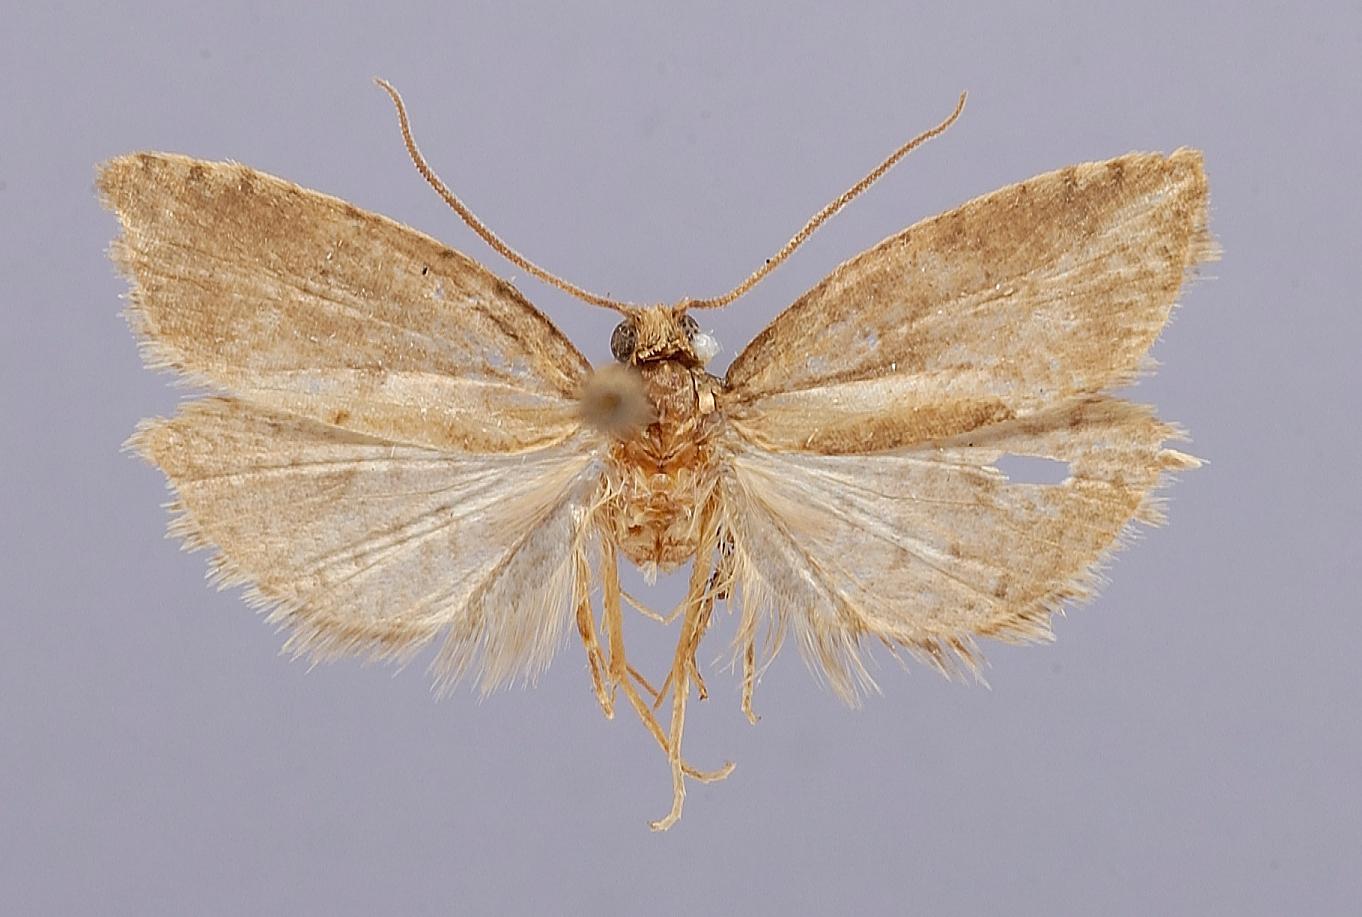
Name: Proeulia clenchi
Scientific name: Proeulia clenchi Clarke, 1980
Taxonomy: Animalia, Arthropoda, Insecta, Lepidoptera, Tortricidae
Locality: Desventuradas Islands, San Ambrosio Island, 450 m, Chile
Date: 8 Nov 1960